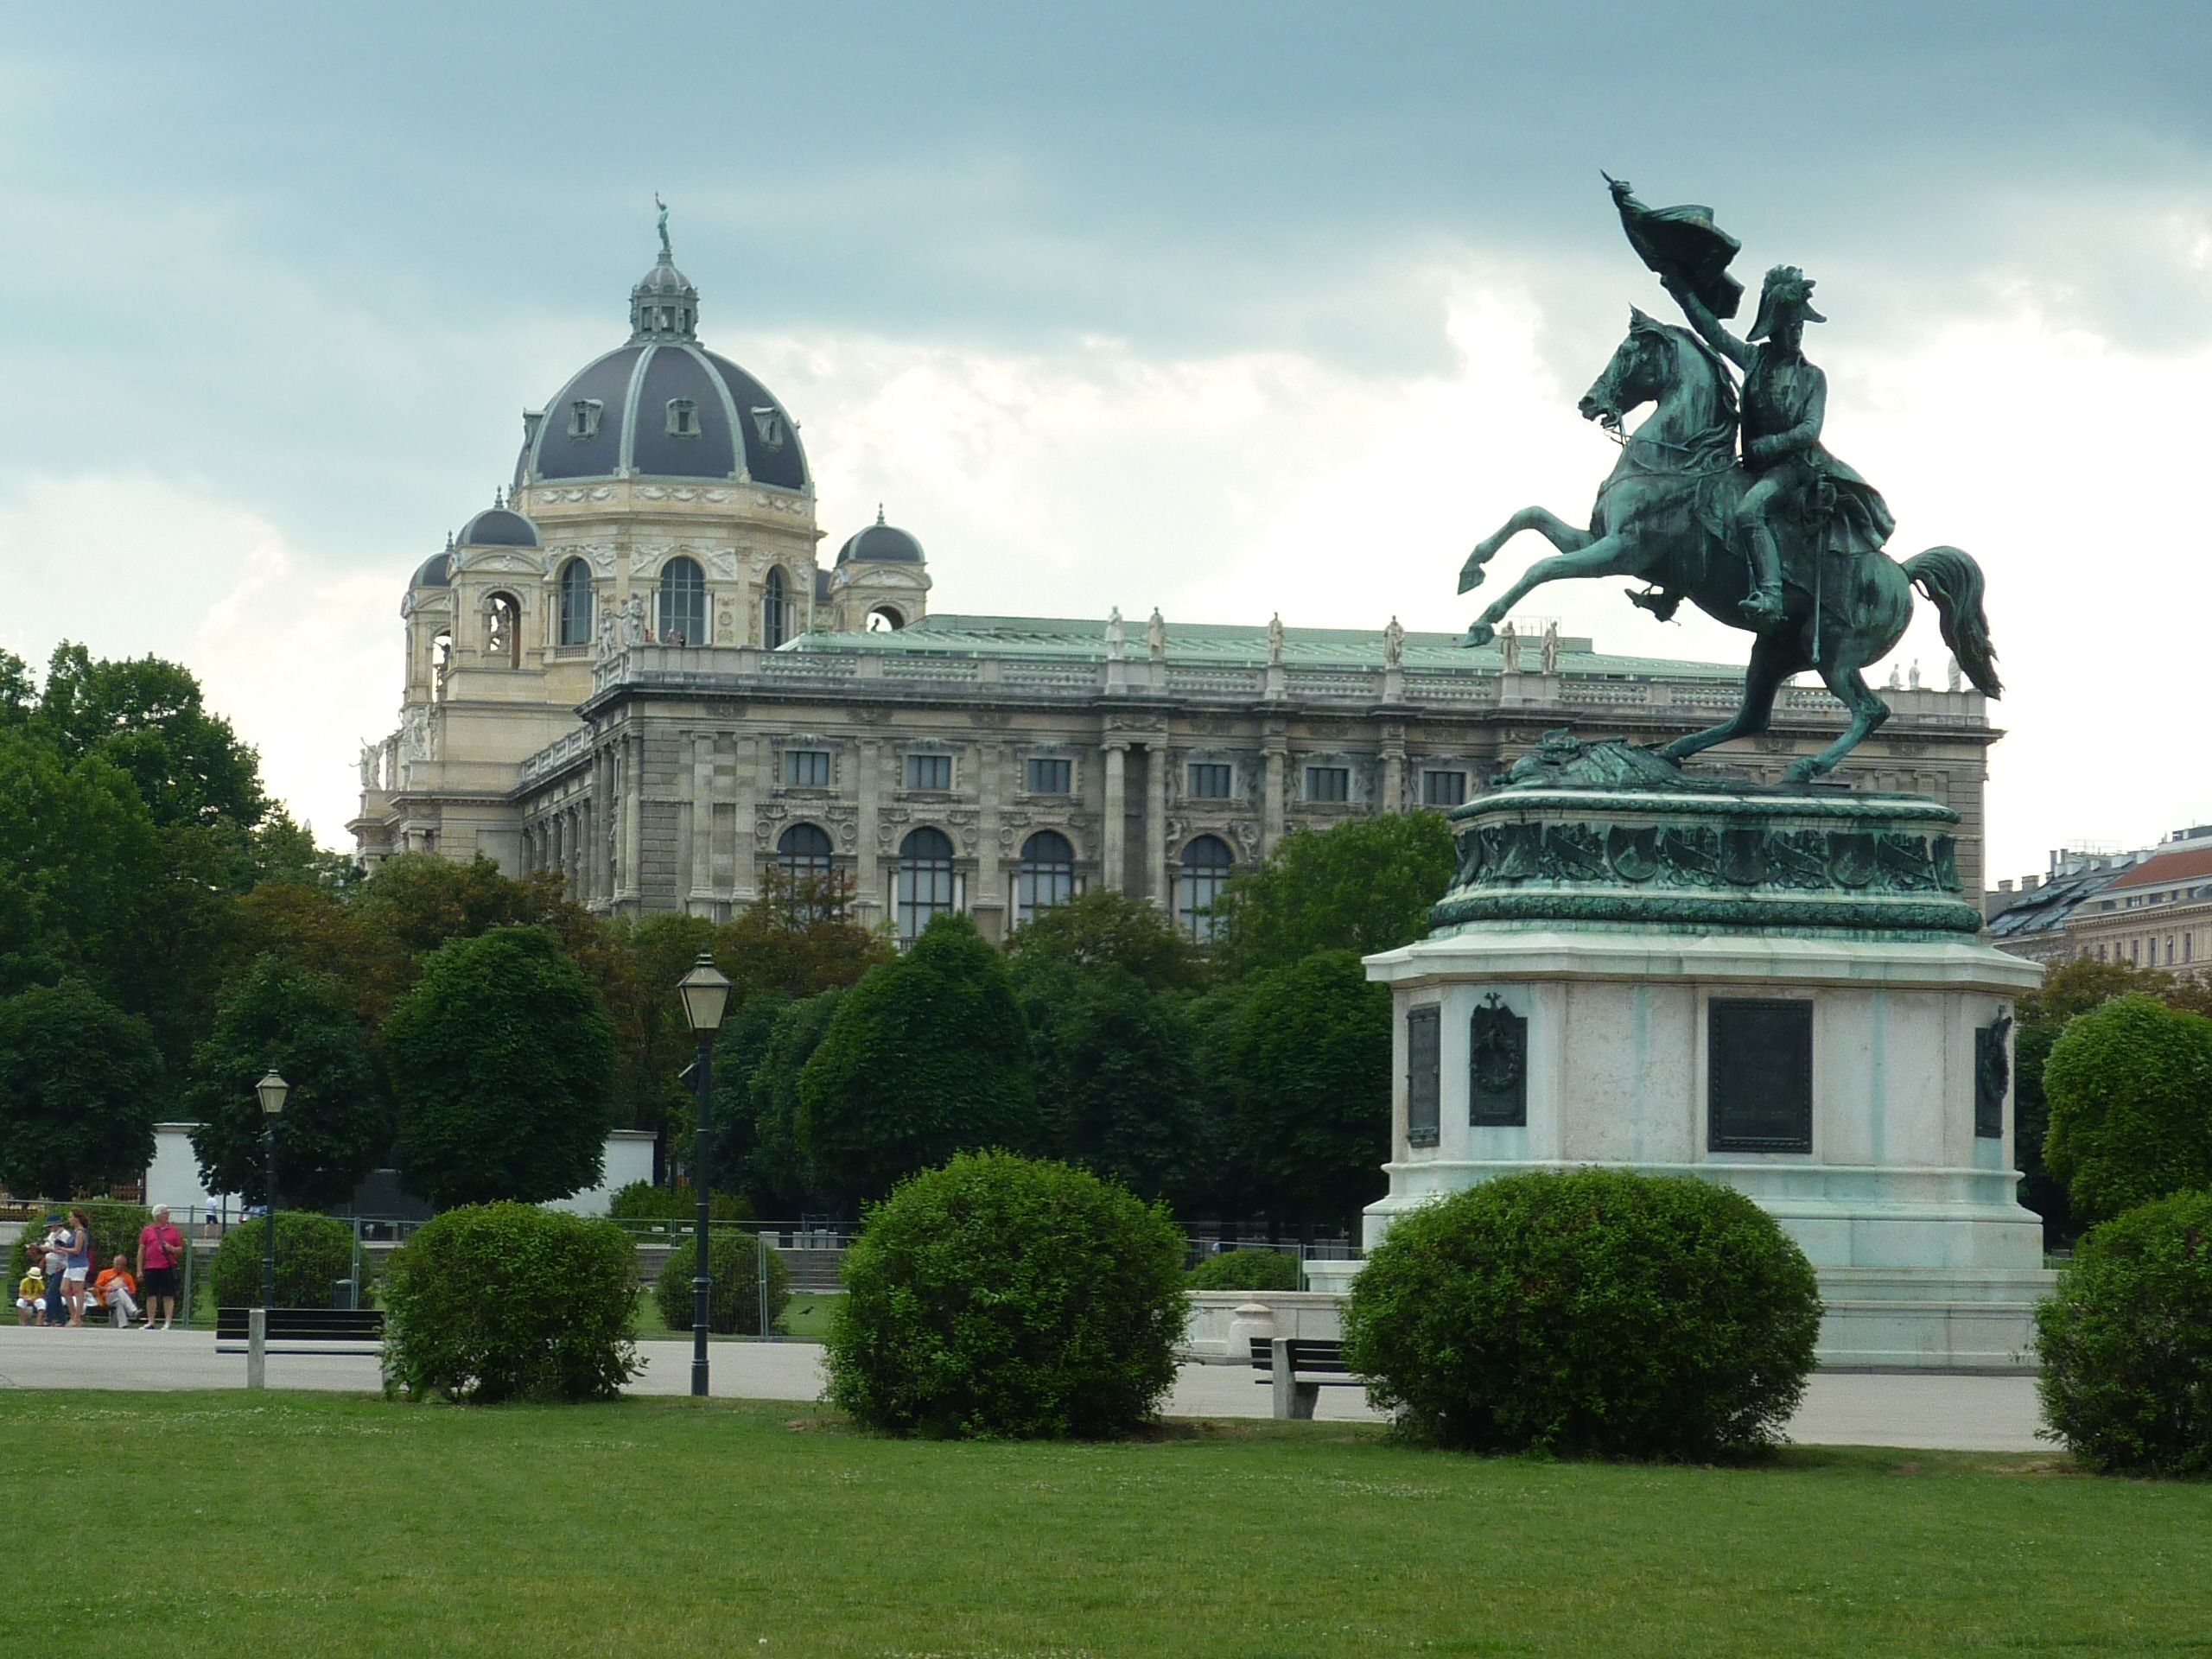
building, chateau, palace, monument, statue, sight, landmark, church, tourism, place of worship, memorial, monastery, estate, wien, stately home, heidenplatz